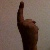
The image shows a hand gesture representing the number 1 in Indian Sign Language.